Stella Gibson

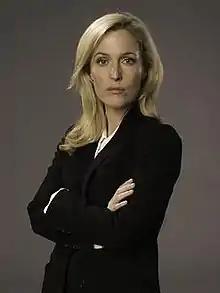
Gillian Anderson as DSU Stella Gibson

Detective Superintendent (DSU) Stella Gibson is the main character in the crime drama television series "The Fall", which is filmed and set in Northern Ireland. She is portrayed by Gillian Anderson.